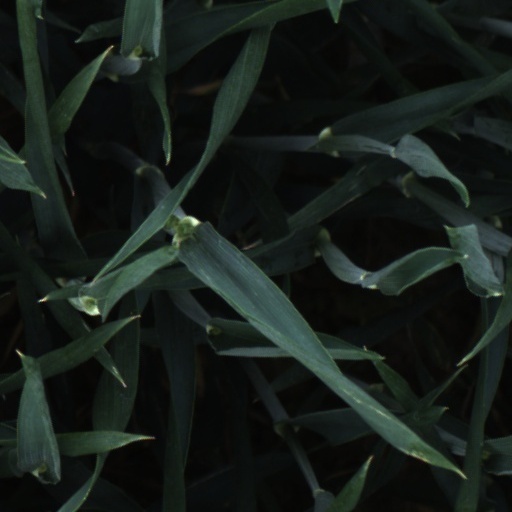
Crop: wheat